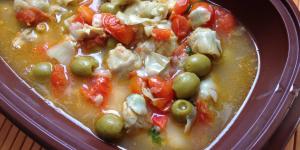
panga all acqua pazza